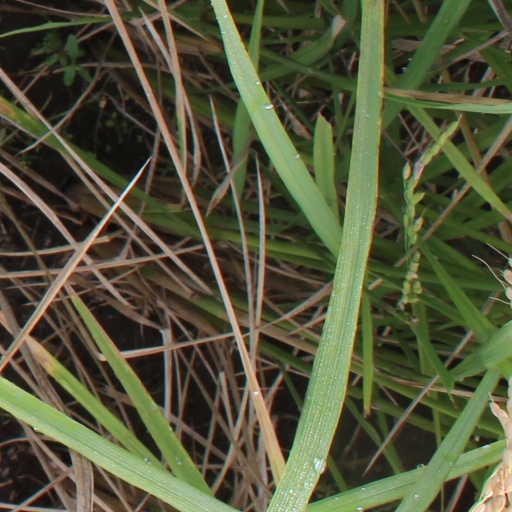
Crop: rice